The Gospel According to Spiritism

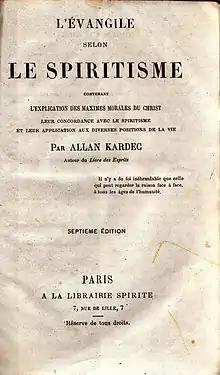

The Gospel According to Spiritism (L'Évangile Selon le Spiritisme in French), by Allan Kardec, is a book published in 1864 that relates the teachings of Jesus to Kardecist Spiritism, the moral and religious philosophy that Kardec had been preaching. It is intended to demonstrate that Spiritism clarifies and extends the most important teachings of Jesus. It is one of the five fundamental works of Kardecist Spiritism.